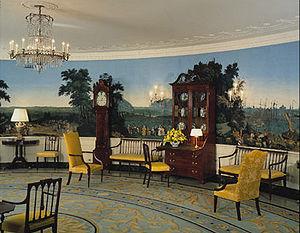
Le salon de réception des diplomates est l'une des trois salles ovales de la Maison-Blanche, résidence du président des États-Unis. Elle est située au rez-de-chaussée et sert d'entrée depuis la pelouse sud et comme salle de réception pour les ambassadeurs étrangers qui viennent présenter leurs lettres de créance. La cérémonie se passait anciennement dans la salle bleue. C'est par cette pièce qu'un chef d'État étranger pénètre dans la Maison Blanche après la cérémonie officielle d'accueil sur la pelouse sud. La pièce possède quatre portes qui conduisent à la salle des cartes, au hall central, au salon des Porcelaines et à un vestibule qui ouvre sur la pelouse sud.